Morelia

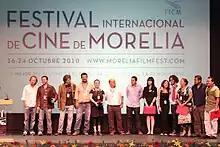
Winners speech at the 2010 Morelia Film Fest

The Casa Natal de Morelos (Morelos’ Birthplace) is the house where José María Morelos y Pavón was born in 1765. The building is a large mansion with a Neoclassic facade and a Baroque interior. In 1888, the original building was destroyed to build a farmhouse. This is the building that has been restored and turned into a museum in 1964, for the coming bicentennial of Morelos’ birth. The museum contains documents and belongings of Morelos including ones he signed, money he had coined, paintings and a large library.